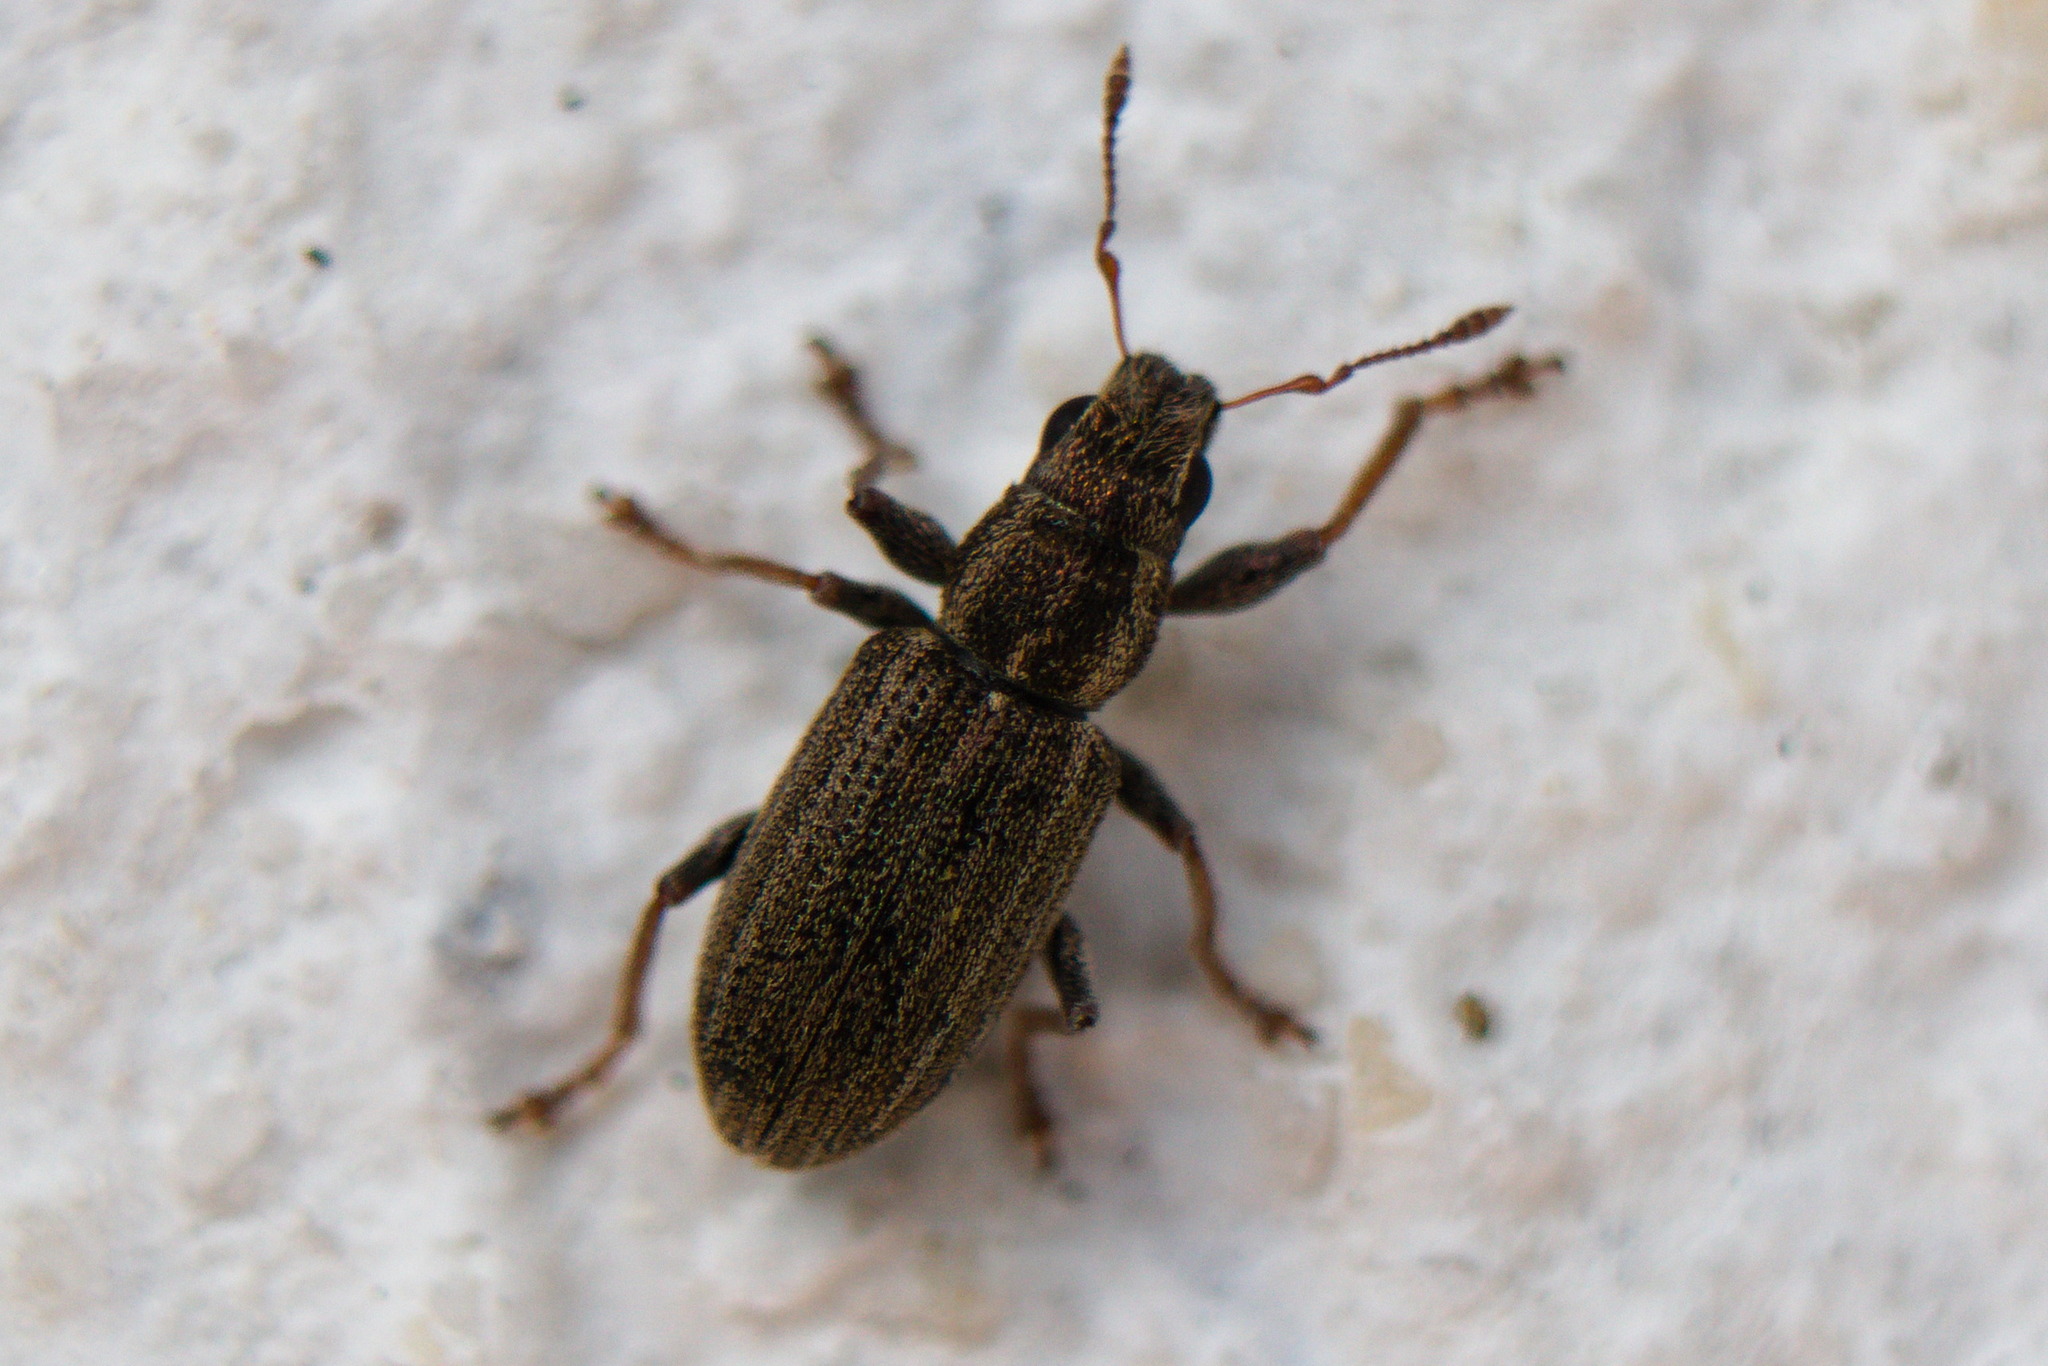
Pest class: pea_leaf_weevil